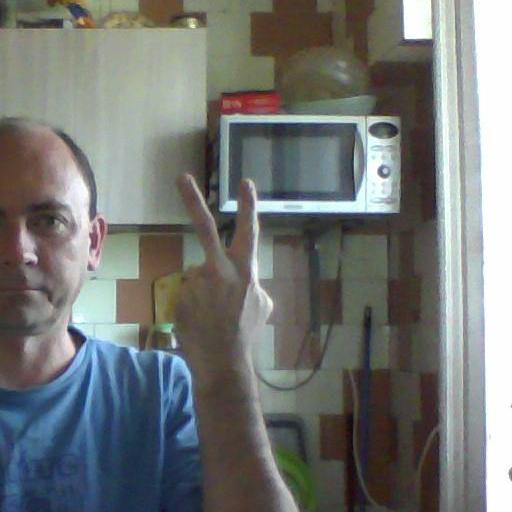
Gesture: peace_inverted